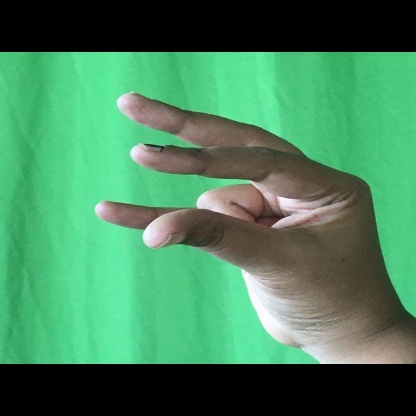
Mudra: Kangulam